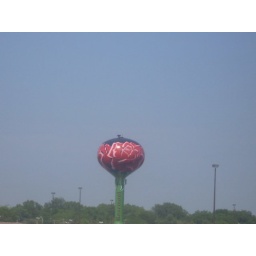
This is just a neat water tower with roses painted on it. Somewhere in either Illinois or Indiana.